Western Public Service Building

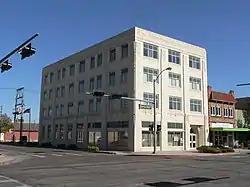
The building in 2010

The Western Public Service Building is a historic building in Scottsbluff, Nebraska. It was built in 1931 by Ernest Leafgreen for the Western Public Service Company, an electricity company whose president was E. C. Van Diest. It was designed in the Art Deco style by architect Everett L. Goldsmith, with "terra cotta sheathing of the two public facades, the west and the north." It has been listed on the National Register of Historic Places since October 15, 2004.